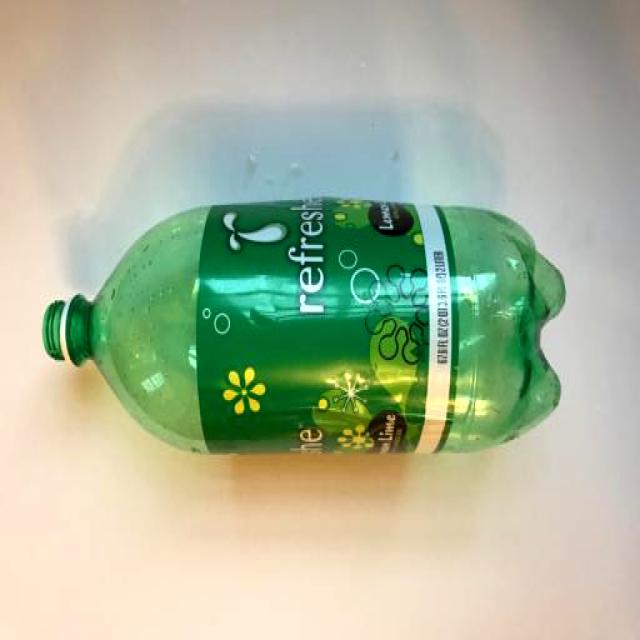
Label: Plastic